2023 NBA Finals

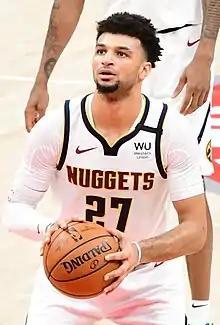
Jamal Murray returned to the playoffs after a two-year absence caused by injury.

The Nuggets have had several years of recent success. In 2020, they reached their first Western Conference finals appearance since 2009; however, they fell to the Los Angeles Lakers, who went on to win the 2020 NBA Finals. Denver could not get over the hump after this, largely due to injuries to key players. Jamal Murray, who was crucial to the Nuggets' playoff runs in 2019 and 2020, tore his ACL a month before the start of the 2021 playoffs as the Nuggets were swept by the Phoenix Suns in the second round. The 2021–22 season proved to be challenging as well, as the Nuggets had to play without Murray and lost starting forward Michael Porter Jr. to season-ending back surgery nine games into the season. Despite this, Denver still finished the season with a 48–34 record and earned the sixth seed, led by back-to-back MVP Nikola Jokić and starting power forward Aaron Gordon, who the Nuggets acquired in the middle of the 2020–21 season from the Orlando Magic for Gary Harris, R. J. Hampton, and a 2025 first-round pick. In the first round of the playoffs, the Nuggets lost in five games to the Golden State Warriors, who went on to win the 2022 NBA Finals.